Ferdinand von Zeppelin

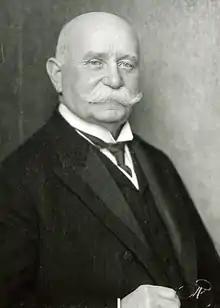
Zeppelin in 1917

Count Ferdinand von Zeppelin (8 July 1838 – 8 March 1917) was a German general and later inventor of the Zeppelin rigid airships. His name became synonymous with airships and dominated long-distance flight until the 1930s. He founded the company Luftschiffbau Zeppelin.